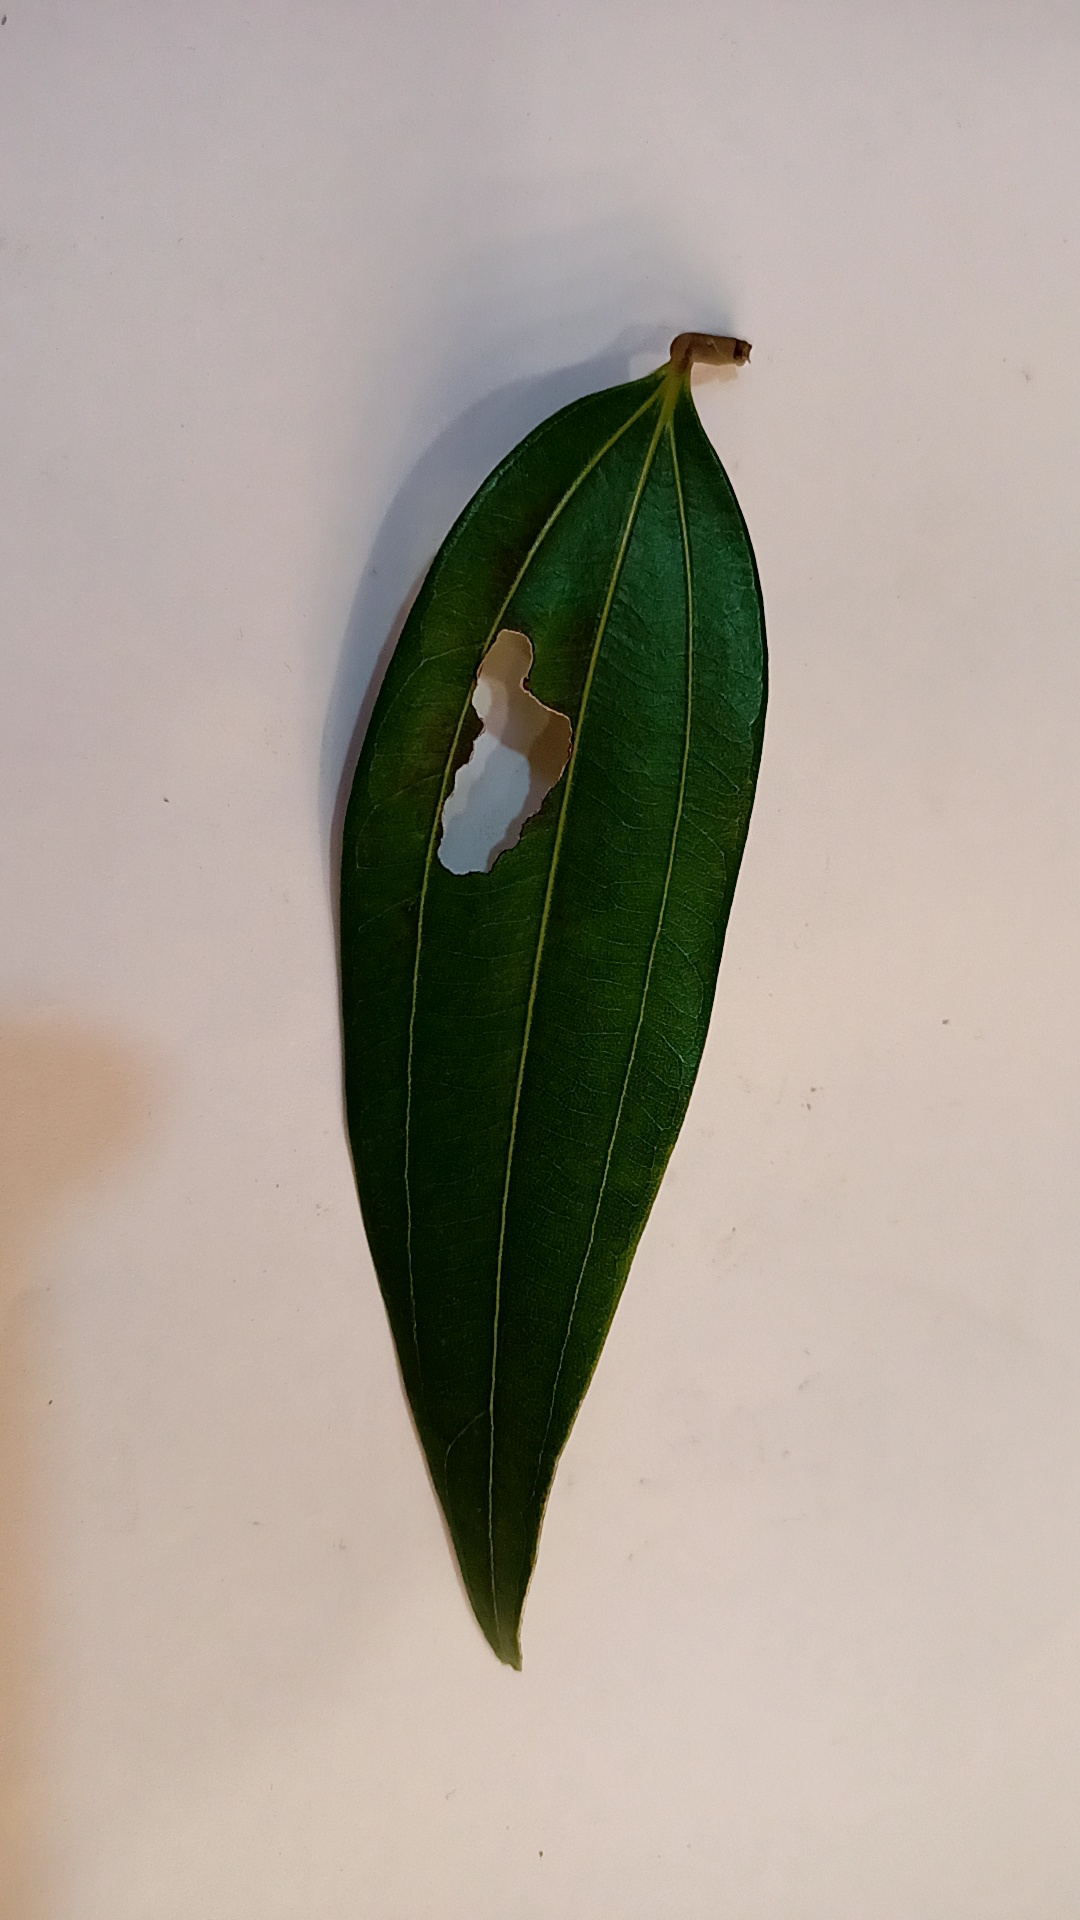
Label: Disease